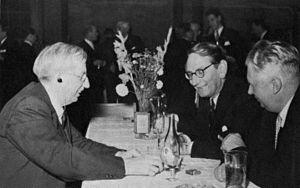
Le redéveloppement de Norrmalm est un vaste projet de redéveloppement urbain qui fut mis en œuvre dans le sud du quartier de Norrmalm au centre-ville de Stockholm en Suède. La décision de principe fut prise en 1945 et les travaux qui eurent lieu dans les années 1950, 60 et 70 aboutirent au remplacement de l'ancien quartier de Klara par la moderne Stockholms city, tandis que la construction du métro fut facilitée.